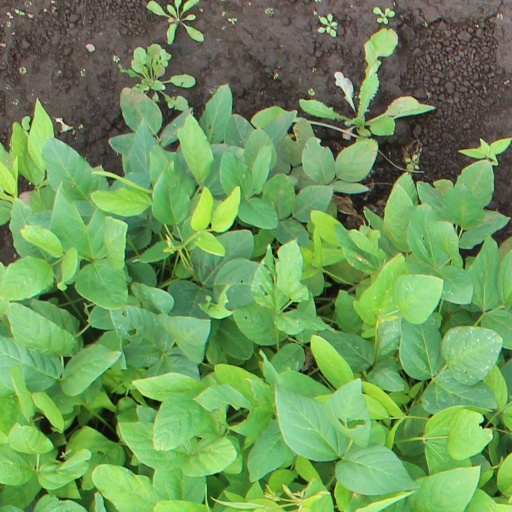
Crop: soybean